Oblique type

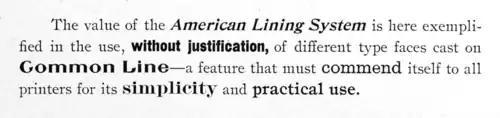
Serif typefaces with an oblique are rare, but the Central Type Foundry's "De Vinne" (the words "American Lining System" in this specimen) is an early exception.

Historically, it was normal for all Latin-alphabet serif fonts to have true italics, but in the late nineteenth century some "sloped romans" were created by European and American foundries, particularly for display type and headings. Notable typefaces in this style include Bookman Old Style in metal type (although not many recent versions), Linn Boyd Benton's "self-spacing" type and the Central Type Foundry's "De Vinne" wedge-serif display face. European examples included Genzsch Antiqua from Genzsch & Heyse.